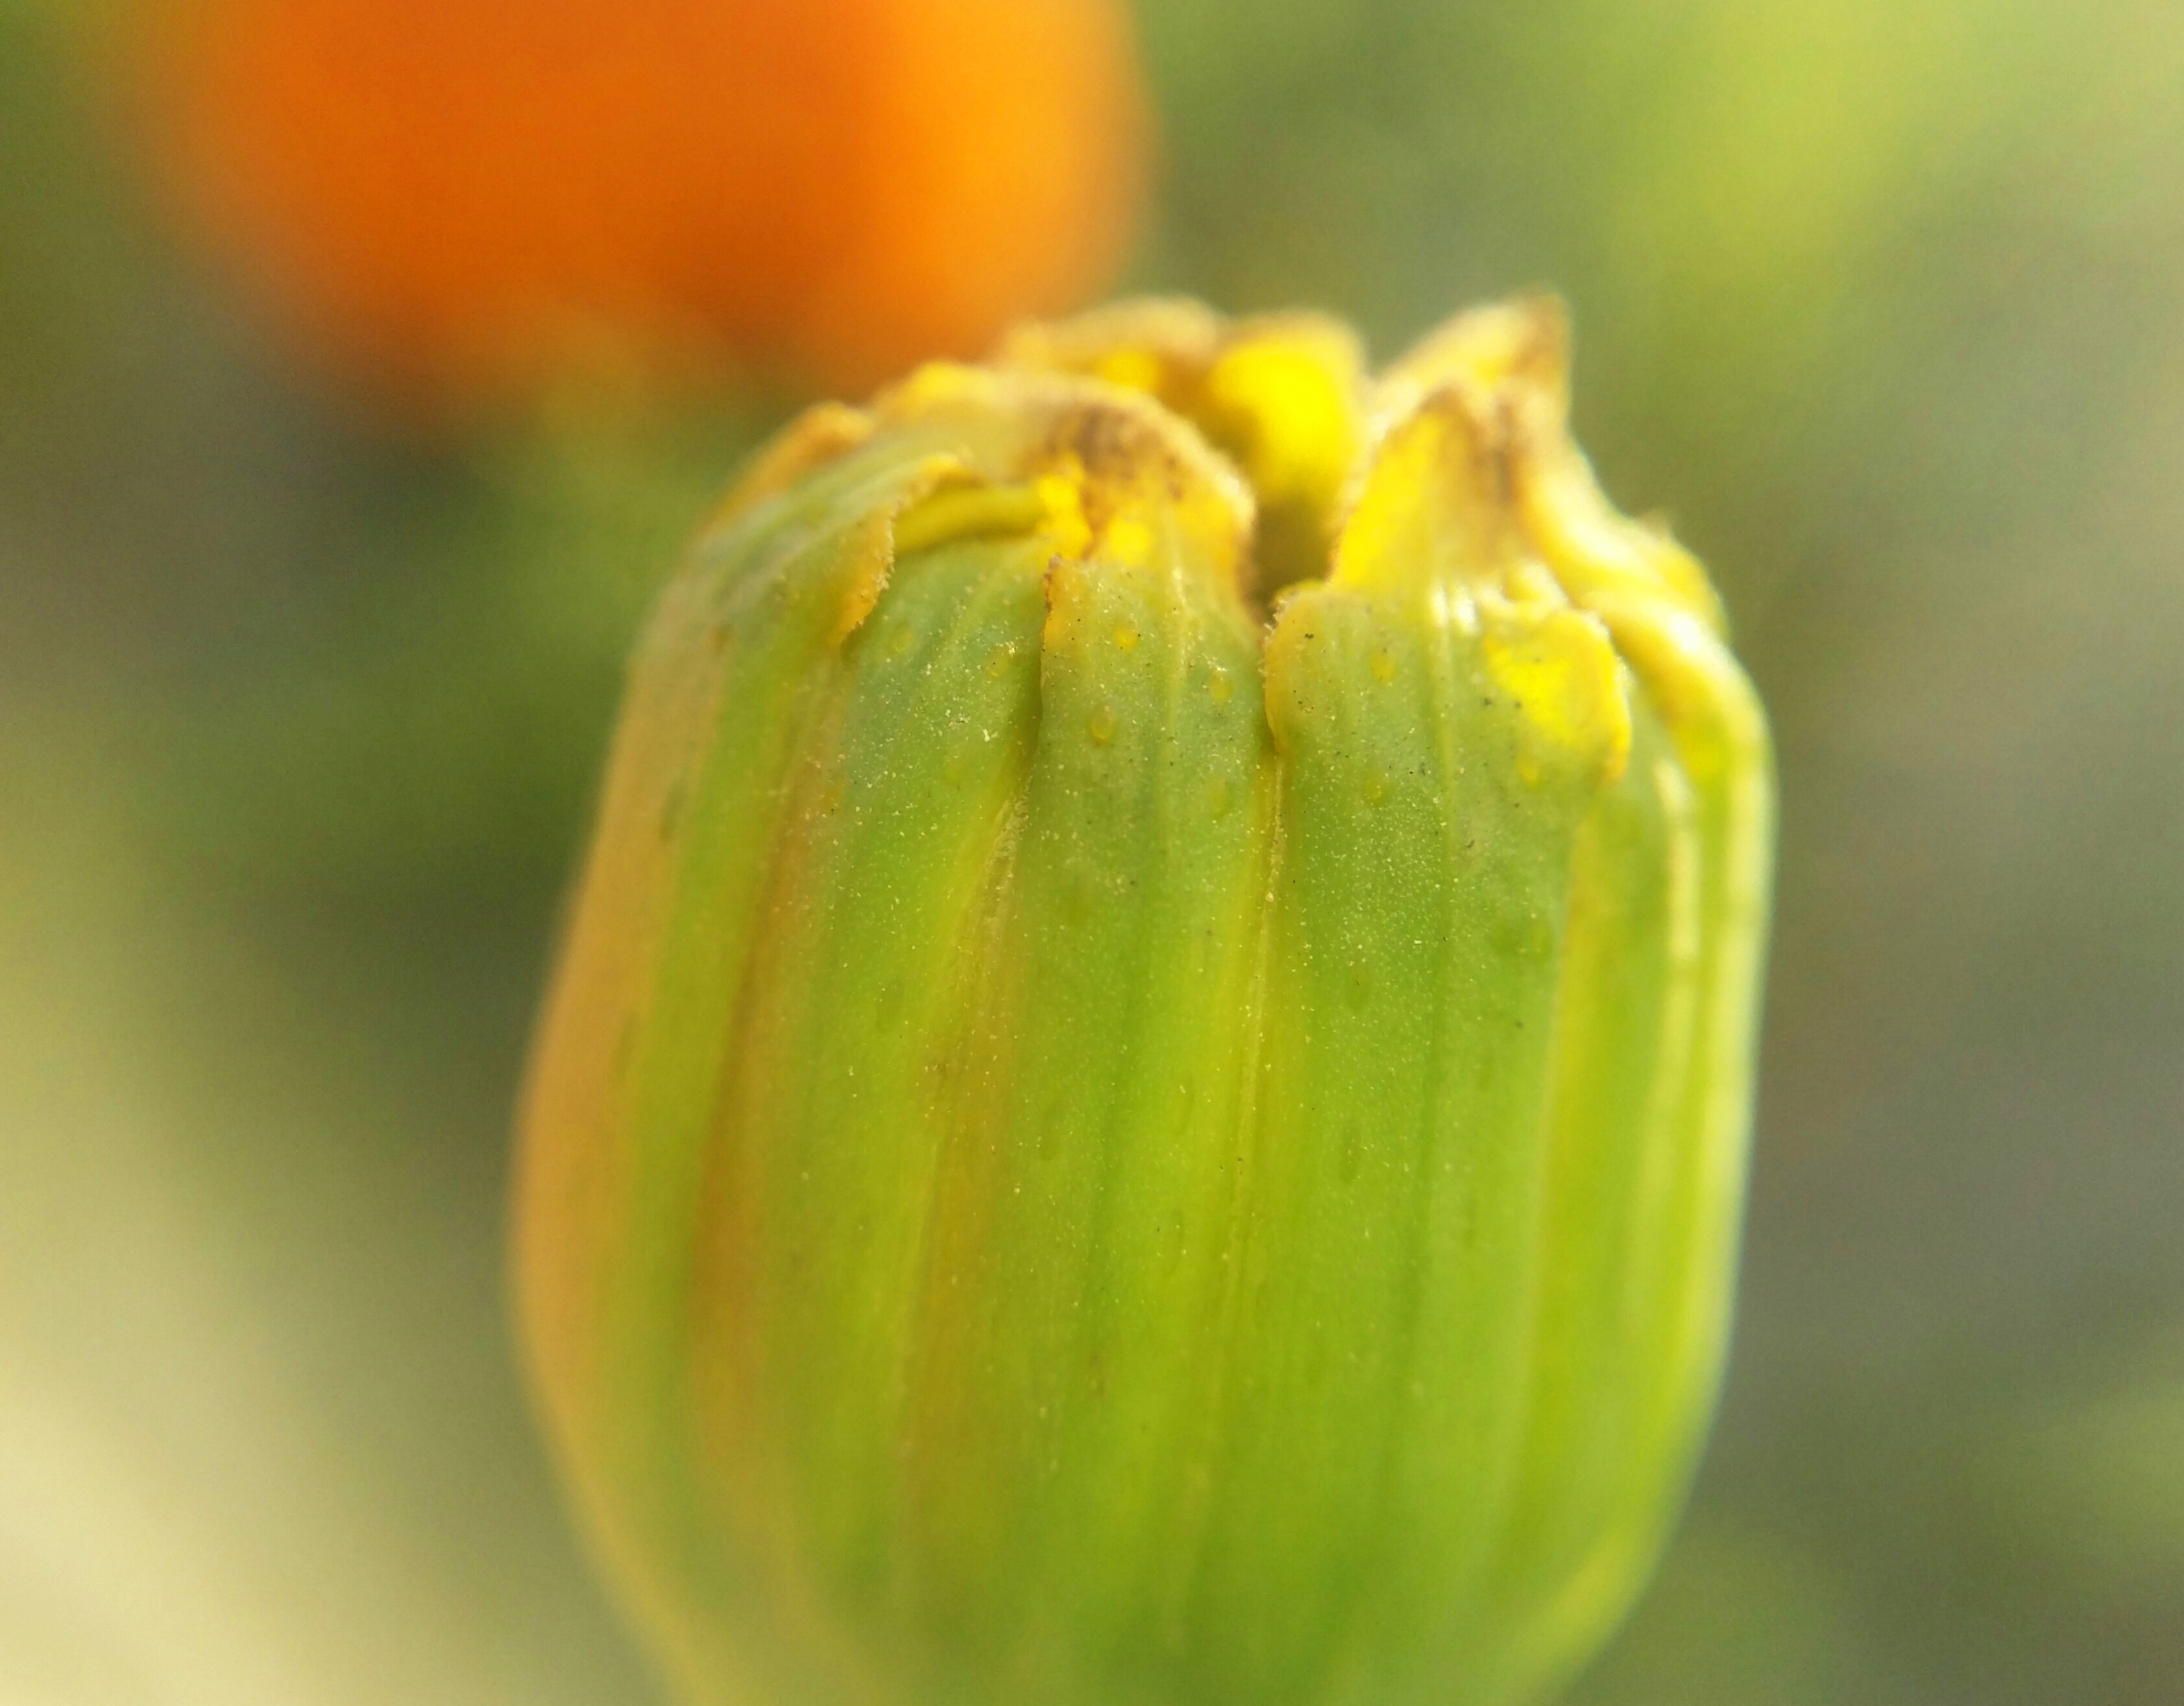
floral, nature, background, flower, summer, pattern, colorful, plant, card, spring, decoration, color, art, design, garden, illustration, water, abstract, vintage, pink, watercolor, creative, blossom, bloom, leaf, beautiful, drawing, greeting, paper, green, hand, romantic, love, concept, natural, bouquet, wedding, beauty, flora, isolated, hipster, retro, white, painted, drawn, overhead, gift, flat, minimal, hip, yellow, bud, macro photography, close up, wildflower, plant stem, petal